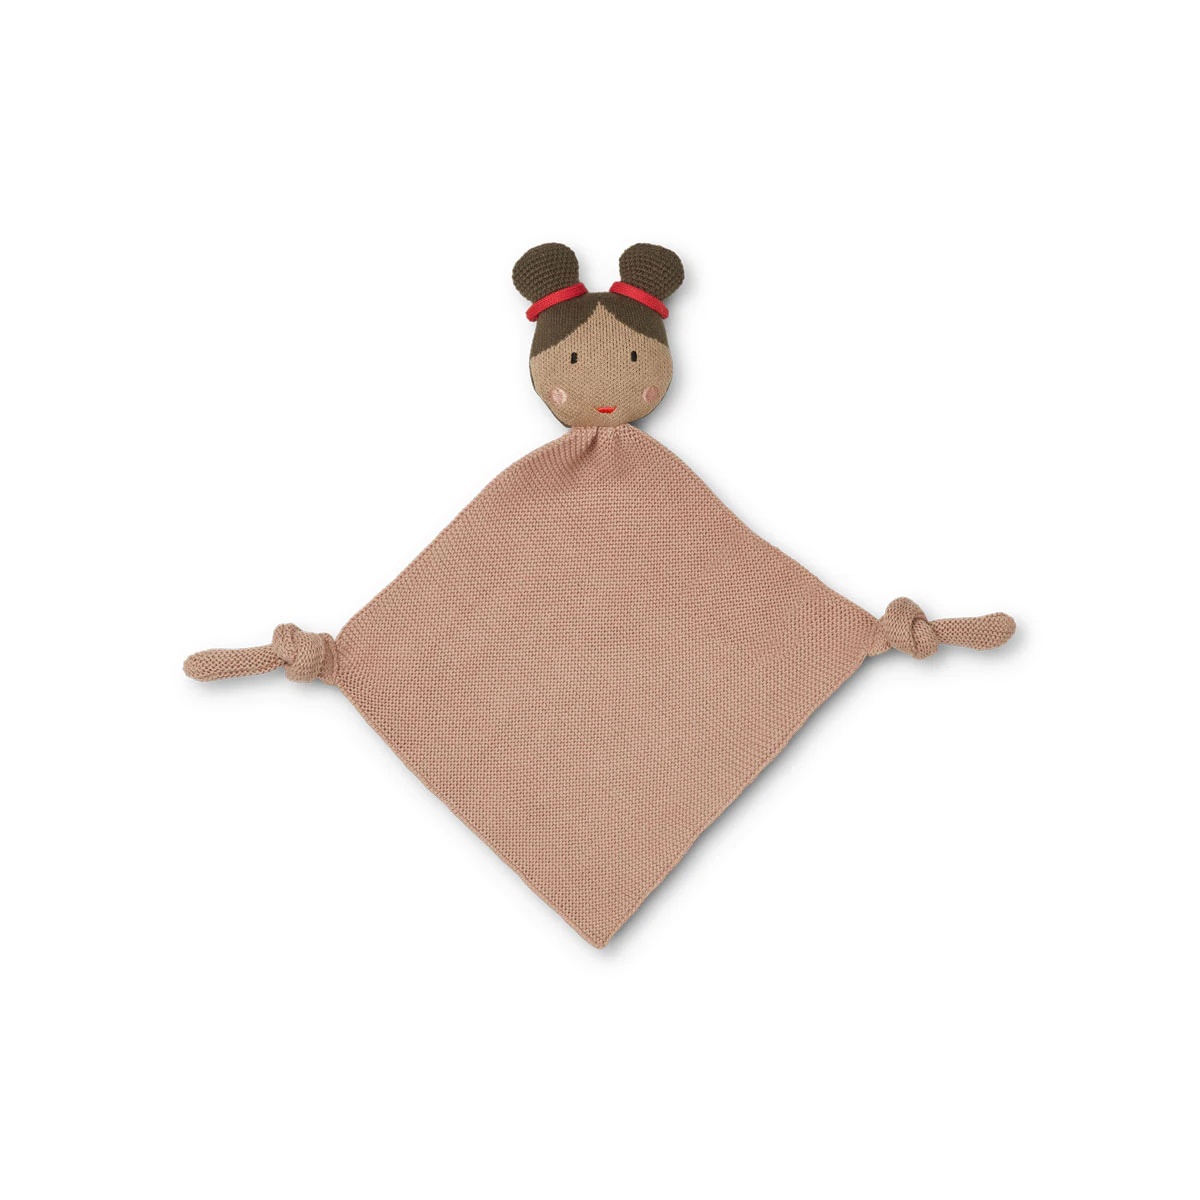
Alfie Kuscheltuch - doll, rose
TROST GEBENDES BABY-KUSCHELTUCH Weiches und beruhigendes Kuscheltuch für dein Baby. Sorgfältig hergestellt, für den dauerhaften täglichen Gebrauch geeignet. Informationen • Material - Außen: 100% Bio-Baumwolle • Material - Füllung: 100% Polyester • CE-Kennzeichnung Color: Doll/rose multi mix Quality: 100% organic cotton/filling 100% polyester Dimensions: Länge: 22 cm Breite: 22 cm Washing instructions: Handwäsche in kaltem Wasser • Nicht im Trockner trocknen • Nicht bleichen • Nicht bügeln • Nicht chemisch reinigen • Mit ähnlichen Farben waschen
Brand: Liewood
Category: Baby & Toddler > Nursing & Feeding > Burp Cloths